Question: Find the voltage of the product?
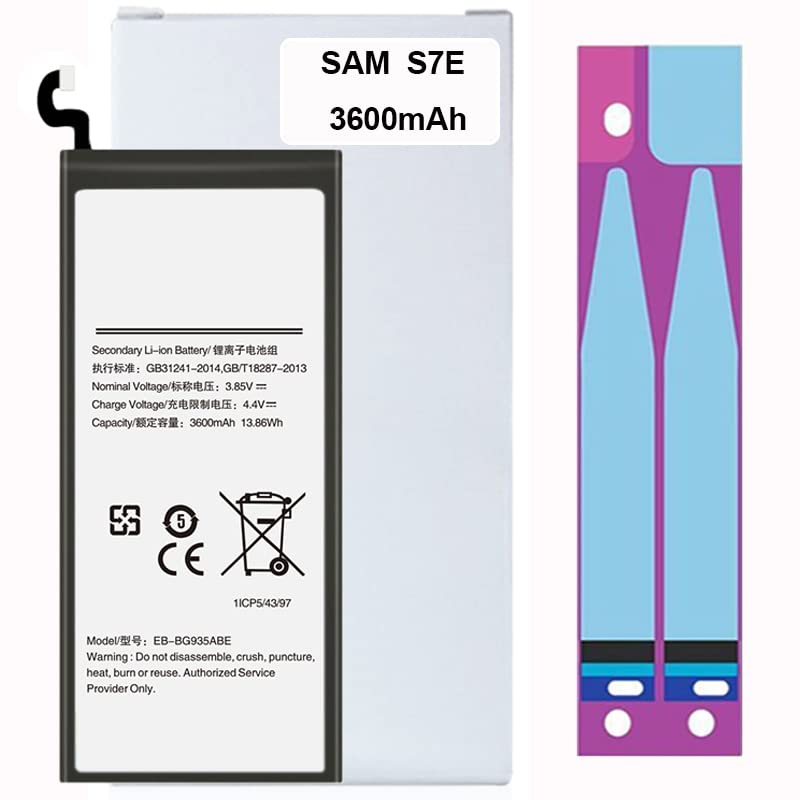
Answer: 3.85 volt